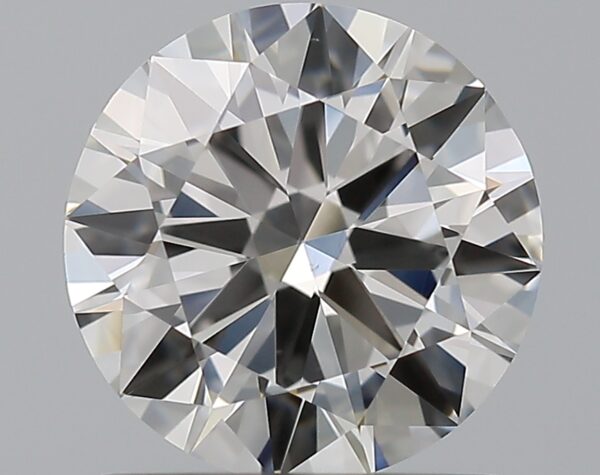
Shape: round
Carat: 1.2
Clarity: VS1
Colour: G
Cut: VG
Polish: EX
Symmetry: EX
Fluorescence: N
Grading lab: GIA
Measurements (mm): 6.83 x 6.86 x 4.05